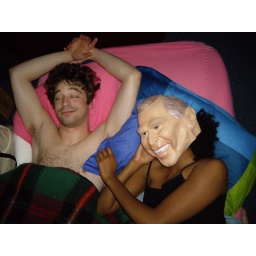
Tim, in a pink bed with George W. Bush